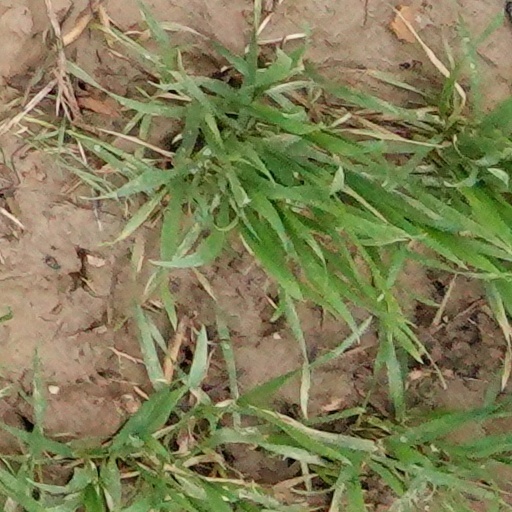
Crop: wheat